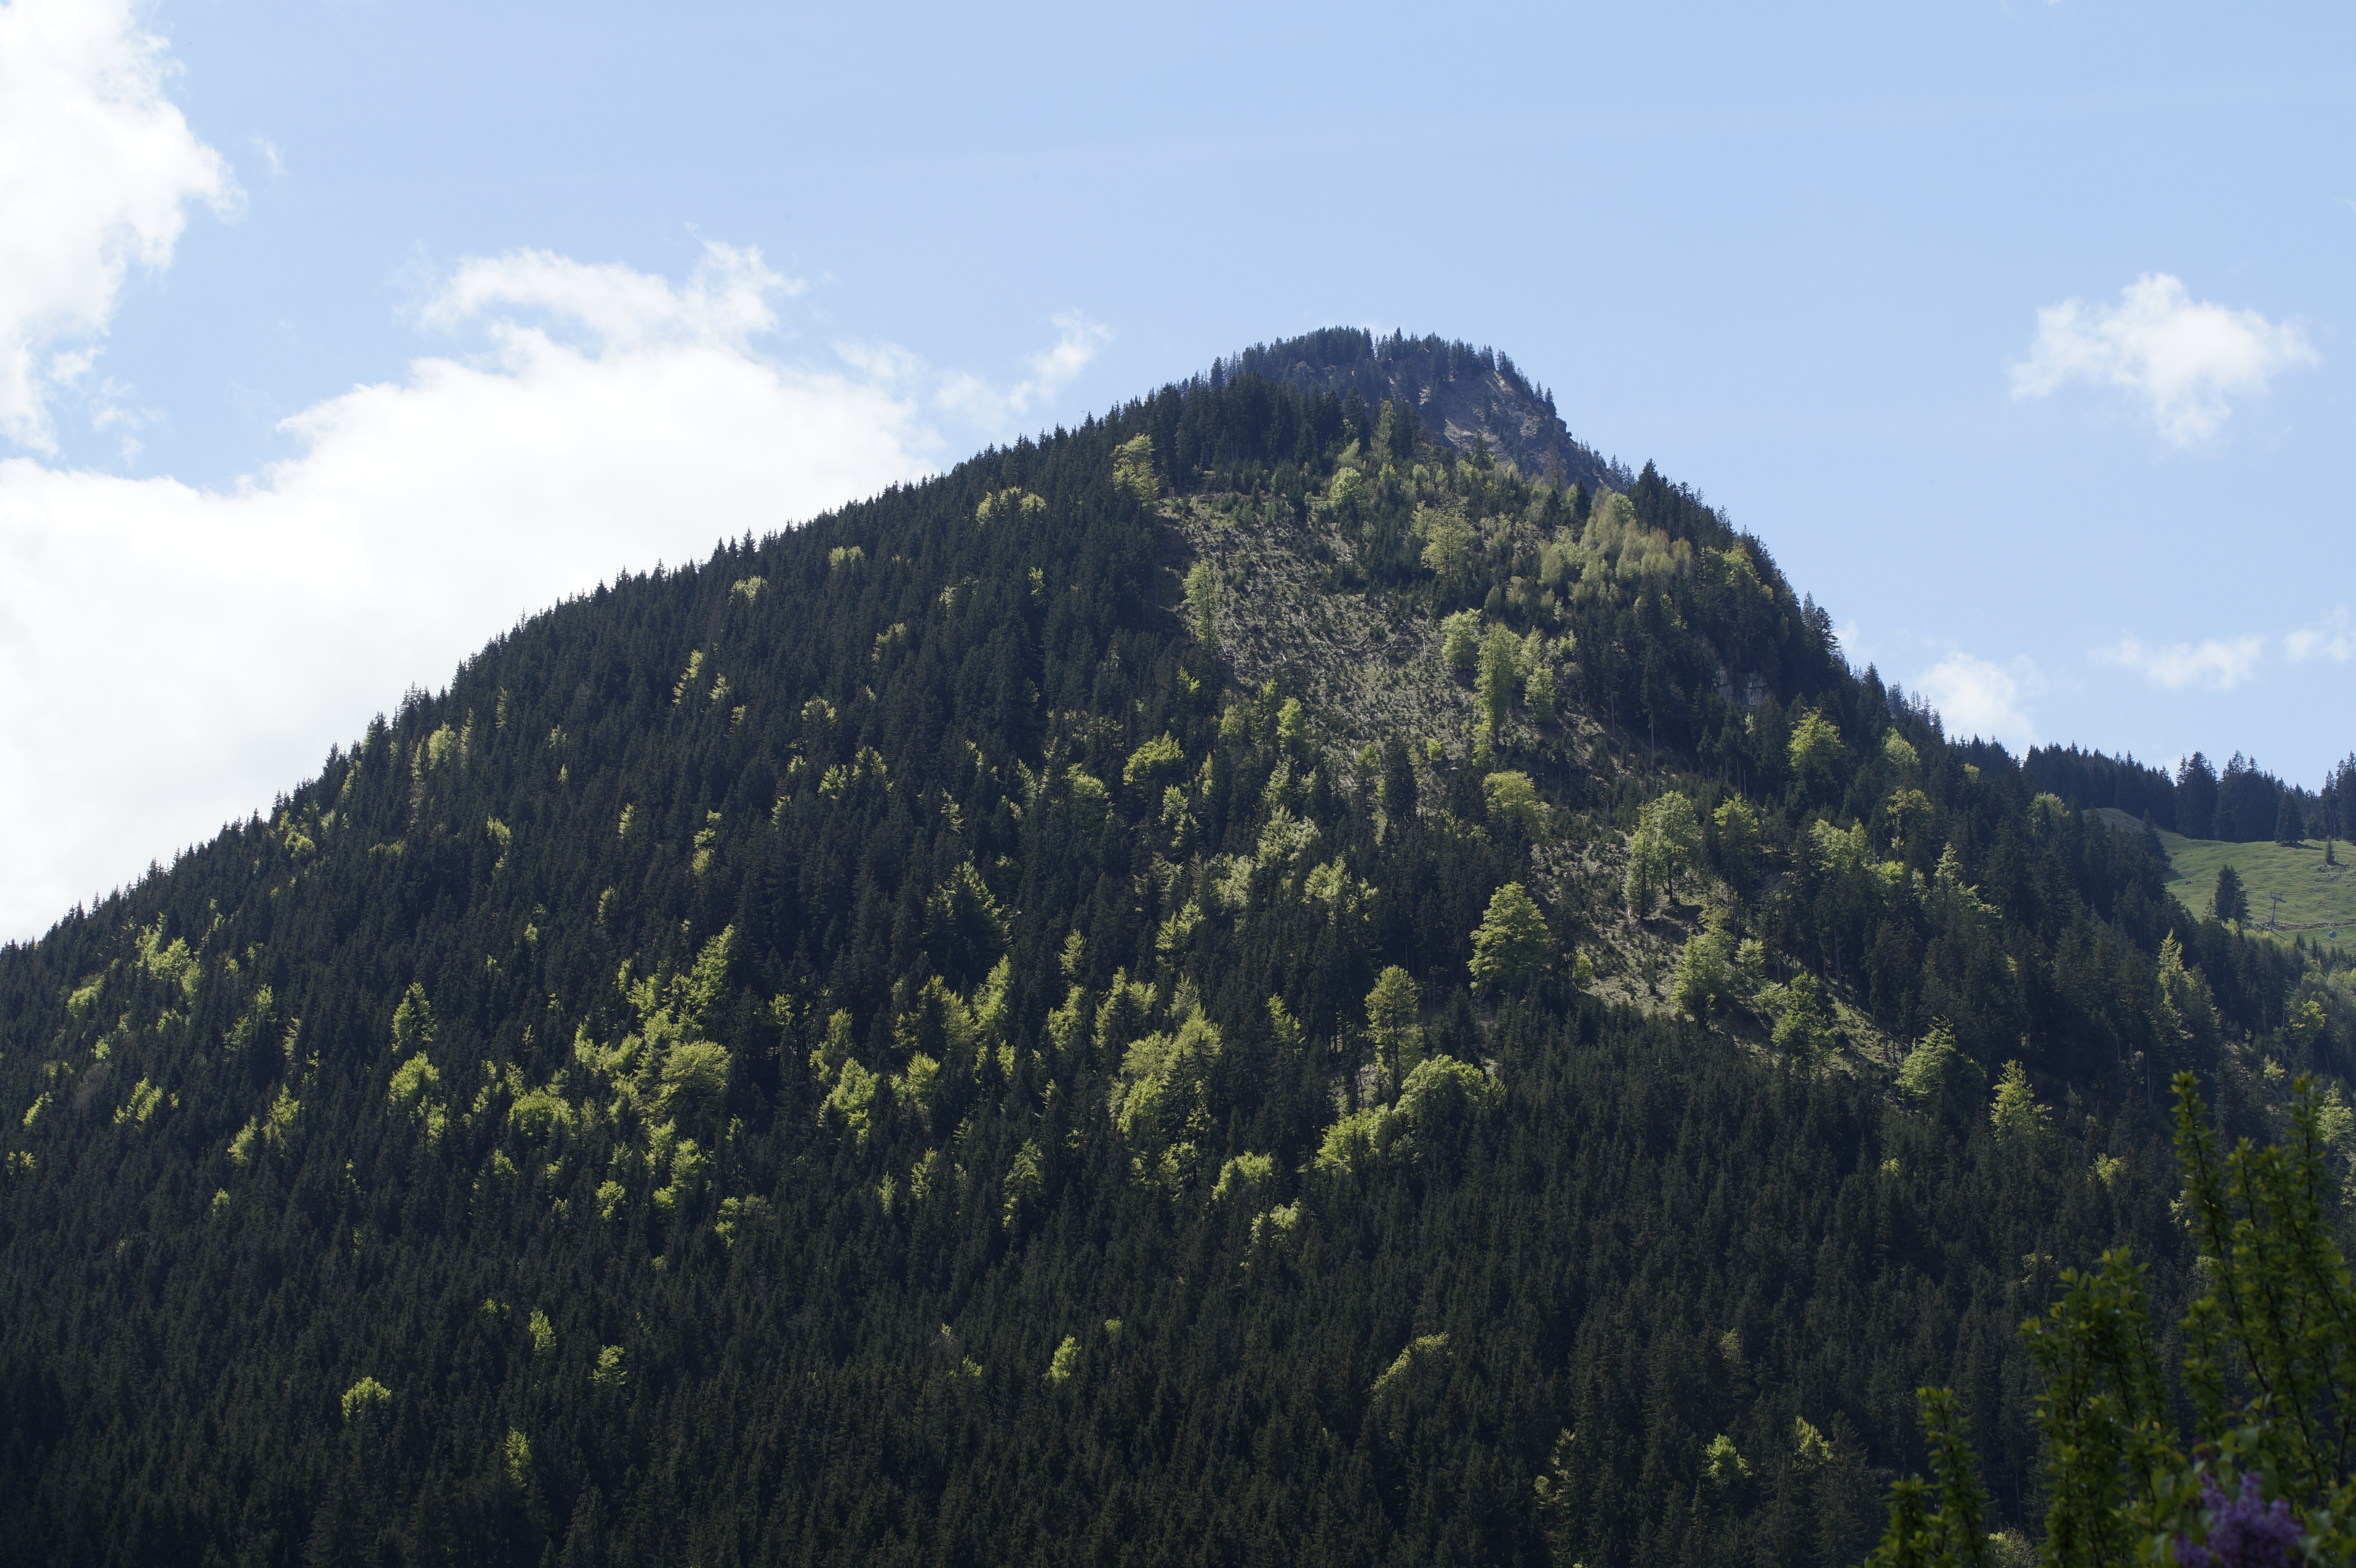
landscape, tree, nature, forest, wilderness, mountain, hiking, meadow, hill, mountain range, alpine, ridge, summit, mountains, alps, outlook, plateau, habitat, ecosystem, landform, allg u, hill station, biome, natural environment, geographical feature, mountainous landforms, temperate coniferous forest